Tomáš Vaclík

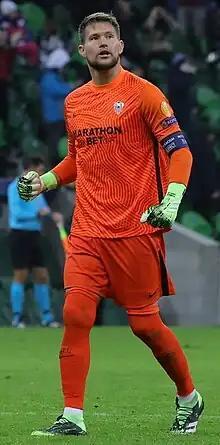
Vaclík playing for Sevilla in 2020

On 9 July 2018, Vaclík signed for Spanish La Liga club Sevilla FC. After three years, he confirmed his departure on Facebook page at the end of the season.